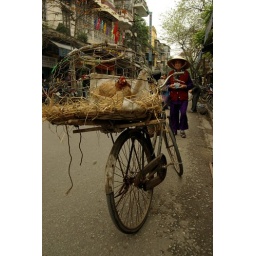
Bike with chicken on bike of chicken vendor in old quarter of Hanoi, Vietnam